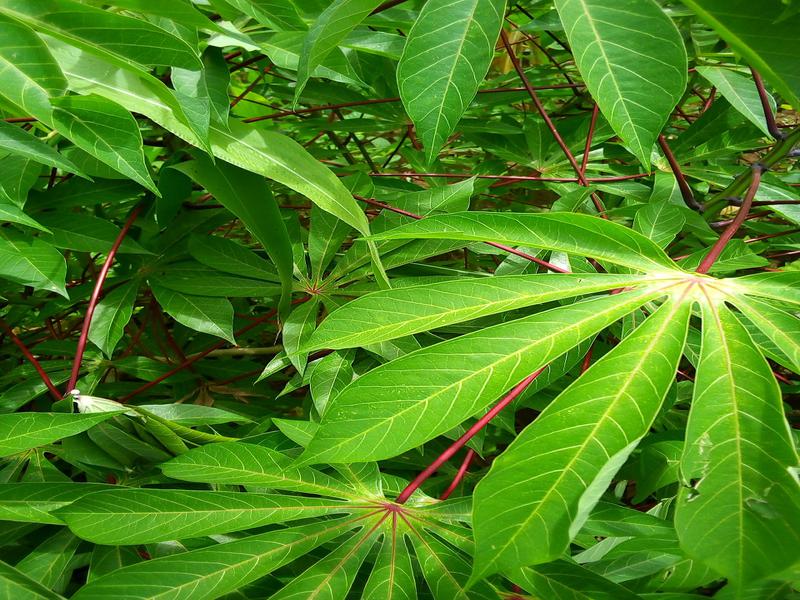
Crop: cassava
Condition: healthy